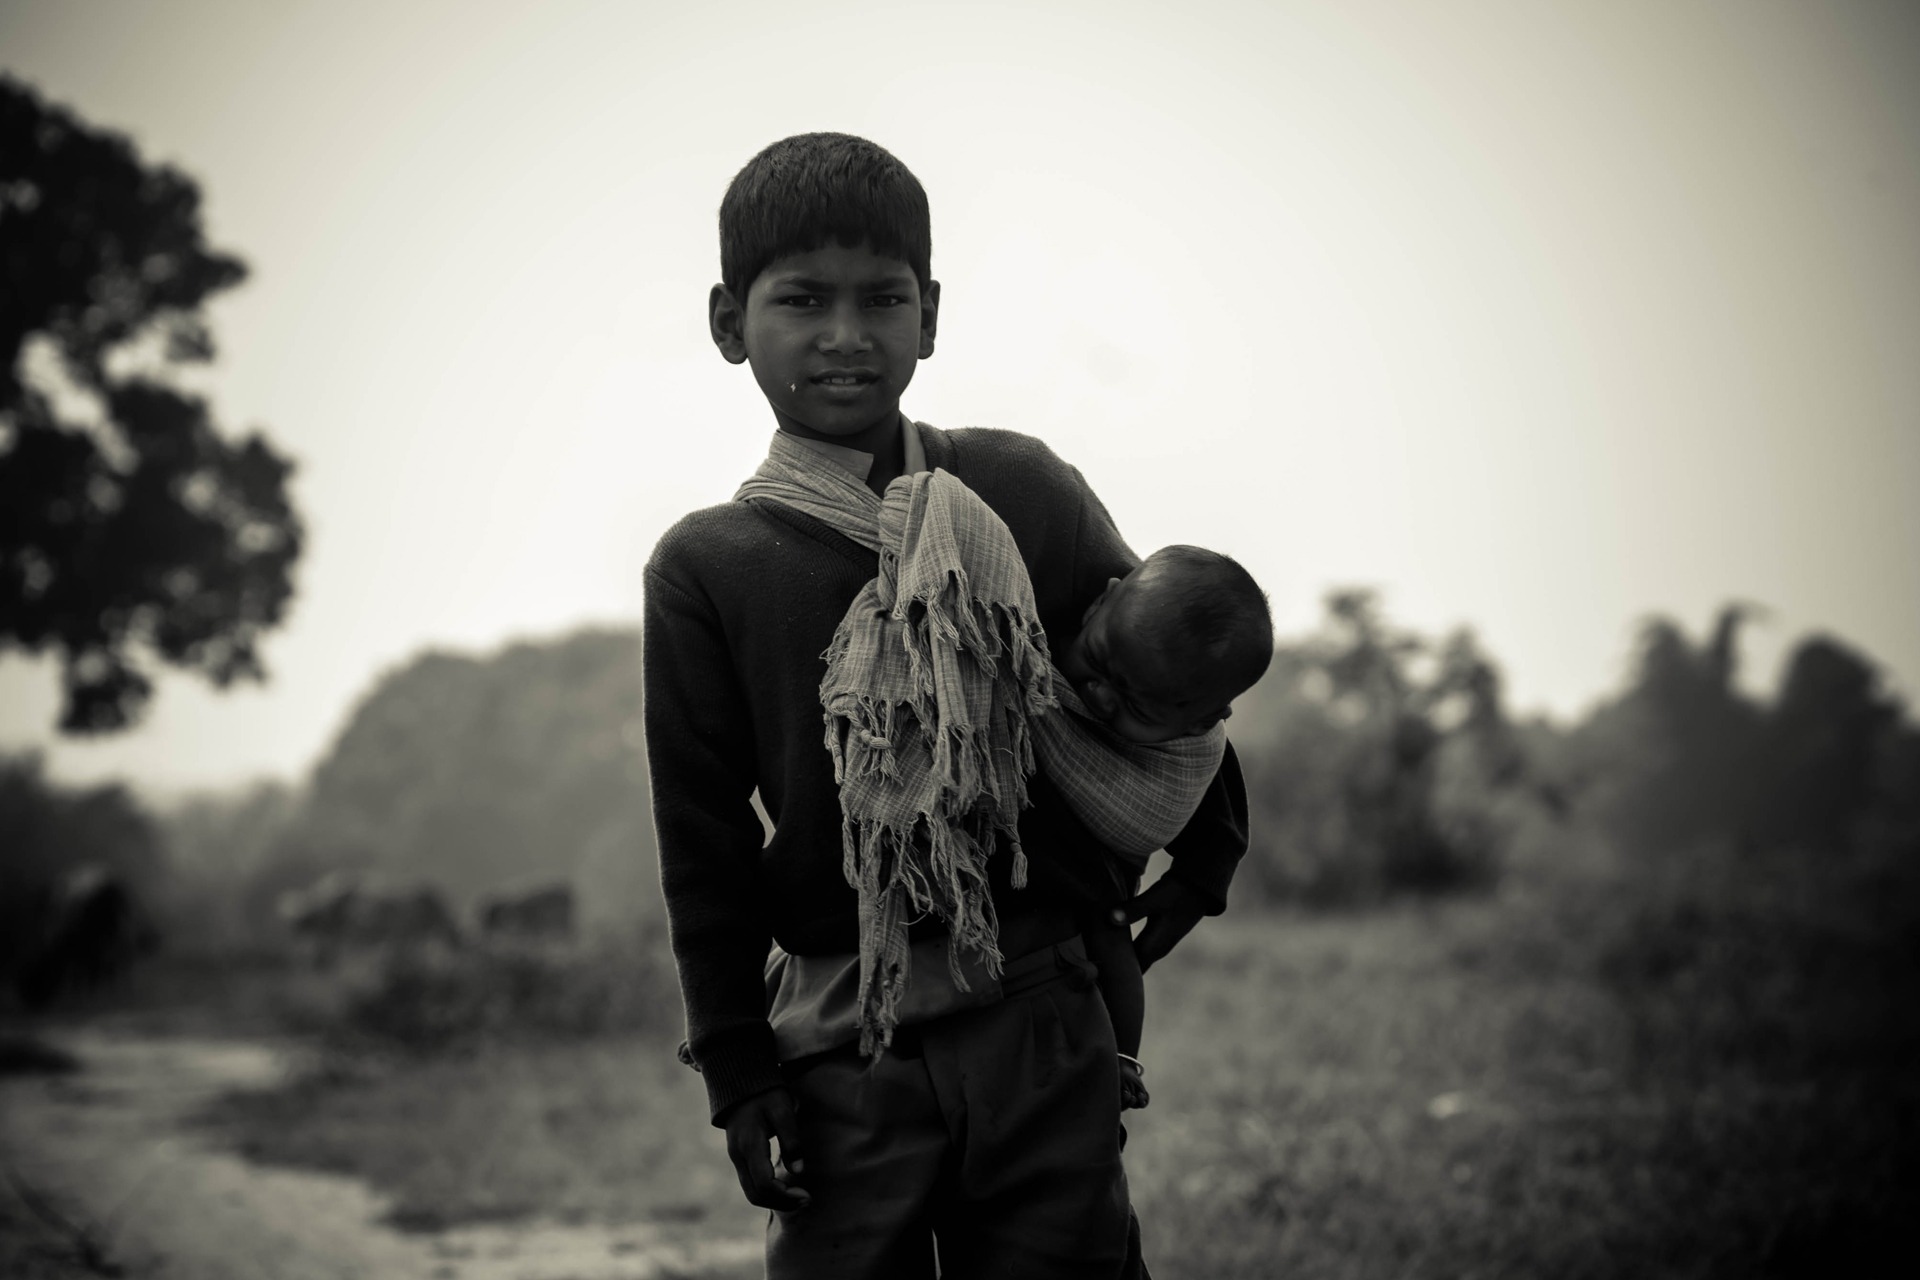
man, person, black and white, people, photography, boy, male, portrait, child, black, monochrome, baby, photograph, poor, monochrome photography, indio, human positions